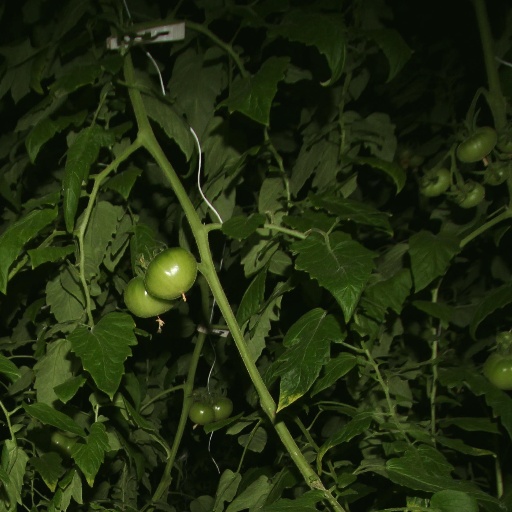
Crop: tomato